Camelots du Roi

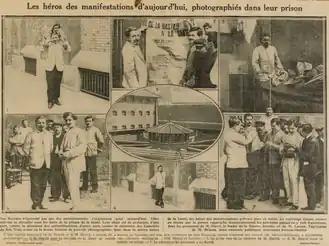
Lucien Lacour, Gustave Hervé and syndicalists fraternize in La Santé Prison.

In the 1910s, the Camelots du Roi briefly befriended the extreme left, in particular the anarcho-syndicalists. Activists from both sides sympathized in prison and discovered a common enemy: the Republic. For example, the Camelot du Roi Georges Bernanos was arrested on 14 January, 8 February and 10 March 1909. During his last arrest, he was sentenced to 10 days in prison and a 25-franc fine. He recounted his incarceration and his fraternization with revolutionary militants: